Faerie Glen Nature Reserve

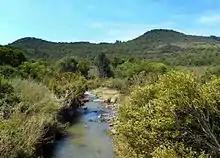
View on the Moreleta Spruit

A December 2014 assessment of the aquatic life in Moreleta Spruit indicated that it was in a critically modified state, and in poor condition with low biodiversity. The spruit now receives larger inflows than in the past, and greywater is diverted to the river from storm water systems, besides runoff from road surfaces and paved areas. The water quality has been negatively affected by oily road surfaces, lawn fertilisers, litter, constant sewage spills and illegal dumping of hazardous substances.